Aztecs

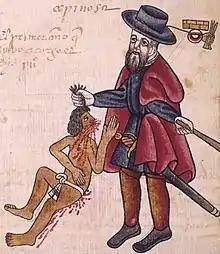
Codex Kingsborough, showing the abuse by Spaniards of a Nahua under the encomienda Spanish labor system

Aztec religious life was organized around the calendars. Like most Mesoamerican people, the Aztecs used two calendars simultaneously: a ritual calendar of 260 days called the "tonalpohualli" and a solar calendar of 365 days called the "xiuhpohualli". Each day had a name and number in both calendars, and the combination of two dates was unique within 52 years. The tonalpohualli was mostly used for divinatory purposes and it consisted of 20-day signs and number coefficients of 1–13 that cycled in a fixed order. The "xiuhpohualli" was made up of 18 "months" of 20 days, and with a remainder of five "void" days at the end of a cycle before the new "xiuhpohualli" cycle began. Each 20-day month was named after the specific ritual festival that began the month, many of which contained a relation to the agricultural cycle. Whether, and how, the Aztec calendar was corrected for leap year is a matter of discussion among specialists. The monthly rituals involved the entire population as rituals were performed in each household, in the "calpolli" temples, and the main sacred precinct. Many festivals involved different forms of dancing, as well as the reenactment of mythical narratives by deity impersonators and the offering of sacrifice, in the form of food, animals, and human victims.